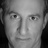
Emotion: sad